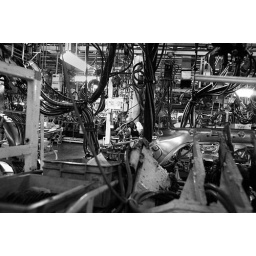
Work at car plant Maruti Suzuki in Gurgaon